Automobiles Rally

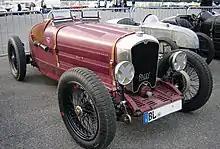
1933 Rally NCP, one of the last built

At the 1926 Paris Salon the underslung "Grand Sport" was shown, with a supercharged 1,093 cc Chapuis-Dornier engine of . This enabled a top speed of circa . 14 to 16 Grand Sports were built, beginning in 1927. Three still exist. In 1928 a Grand Sport cost FF 42.900. Mechanical drum brakes and a three-speed manual transmission was the norm for Rally's cars of the twenties.